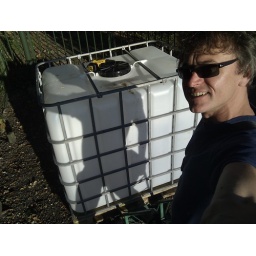
met tweeduizend liter water (2 van deze tanks) hopen we de winterweekenden door te komen in het tuinhuis.